History of Shia Islam

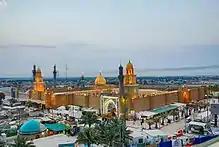
Great Mosque of Kufa, site of ʿAlī's assassination (661 CE)

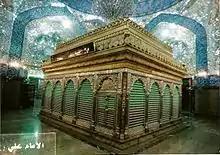
Ḍarīẖ over ʿAlī's "qabr" (grave), Sanctuary of Imām ʿAlī, Najaf (present-day Iraq)

It was not until the murder of the third "rāshidūn" caliph, ʿUthmān (657 CE), that the Muslims of Medina in desperation invited ʿAlī to become the fourth caliph as the last source, and he established his capital in Kufa (present-day Iraq). ʿAlī's rule over the early Muslim community was often contested, and wars were waged against him. As a result, he had to struggle to maintain his power against the groups who betrayed him after giving allegiance to his succession, or those who wished to take his position. This dispute eventually led to the First Fitna, which was the first major civil war between Muslims within the early Islamic empire. The First Fitna began as a series of revolts fought against ʿAlī, caused by the assassination of his political predecessor, ʿUthmān. While the rebels had previously affirmed the legitimacy of ʿAlī's "khilafāʾ" (caliphate), they later turned against ʿAlī and fought him. ʿAlī ruled from 656 CE to 661 CE, when he was assassinated while prostrating in prayer ("sujud"). ʿAlī's main rival, Muawiyah, then claimed the caliphate.